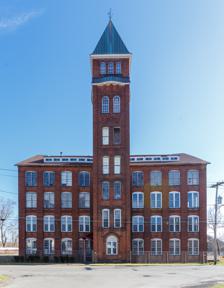
Building: Ormsby-Laughlin Textile Companies Mill
Country: United States of America
Year built: 1894
United States historic place Ormsby-Laughlin Textile Companies Mill U.S. National Register of Historic Places Show map of New York Show map of the United States Location 31 Mohawk Ave., Waterford, New York Coordinates 42°47′18″N 73°41′0″W / 42.78833°N 73.68333°W / 42.78833; -73.68333 Area 2 acres (0.81 ha) Built 1894 Architect Breault, Medard Architectural style Romanesque NRHP reference No. 86000470 Added to NRHP March 20, 1986 Ormsby-Laughlin Textile Companies Mill is a historic textile mill located at Waterford in Saratoga County, New York . It was built in 1894 and is a 4 + 1 ⁄ 2 -story, Romanesque Revival style, brick industrial building with a gable roof.  It features a 6 + 1 ⁄ 2 -story tower at the center of the front facade.  The rear elevation features a 5-story elevator tower and a 100-foot-square brick smokestack attached to a 1-story wing. It is the only surviving factory associated with the major industrial community known as Dial City. It was listed on the National Register of Historic Places in 1986. References